Hugh Laurie

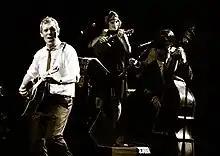
Hugh Laurie playing with his jazz band at Belo Horizonte, Brazil in 2014

Laurie is an accomplished pianist who began taking piano lessons at the age of six. He sings and plays the piano, guitar, drums, harmonica, and saxophone. He has displayed his musical talents throughout his acting career, such as on "A Bit of Fry & Laurie", "Jeeves and Wooster", "House", and his appearance as host of "Saturday Night Live" in October 2006. He is a vocalist and keyboard player for the Los Angeles charity rock group Band From TV.